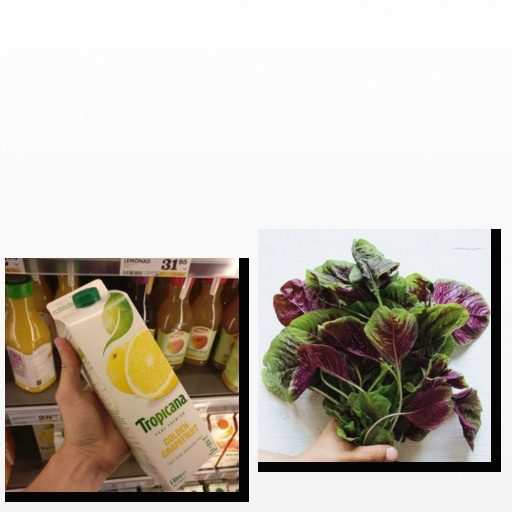
Food items: golden_grapefruit_juice, amaranth